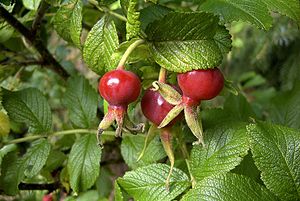
Hyben
"Hyben er de orange, højrøde, brune eller sorte frugter fra en af ca. 10 arter af vilde roser, hvoraf langt den almindeligste nu er den indførte og invasive Rynket Rose. Frugterne fra alle roser består af blødt frugtkød, der omgiver hårde, hvide frø. Frugterne indeholder store mængder C-vitamin, A-vitamin og kalcium, men det er først og fremmest hyben fra Rynket Rose eller ""hybenrose"", der anvendes til syltning og fremstilling af gele, saft, suppe og te.